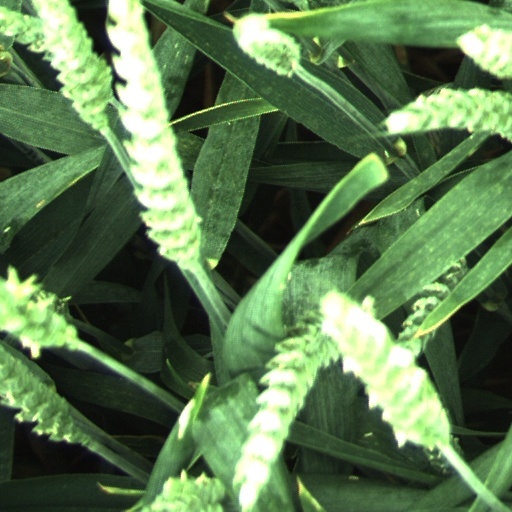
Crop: wheat